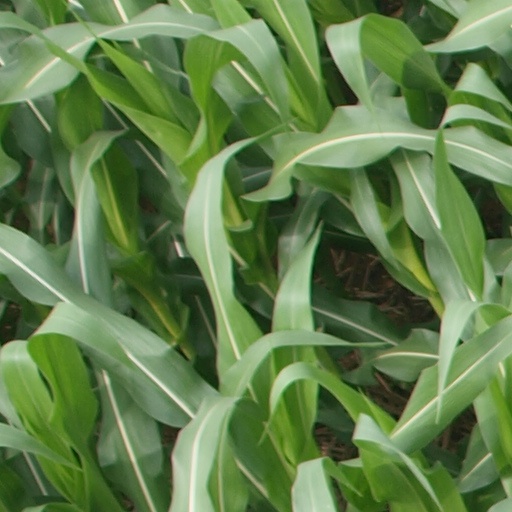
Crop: maize; corn